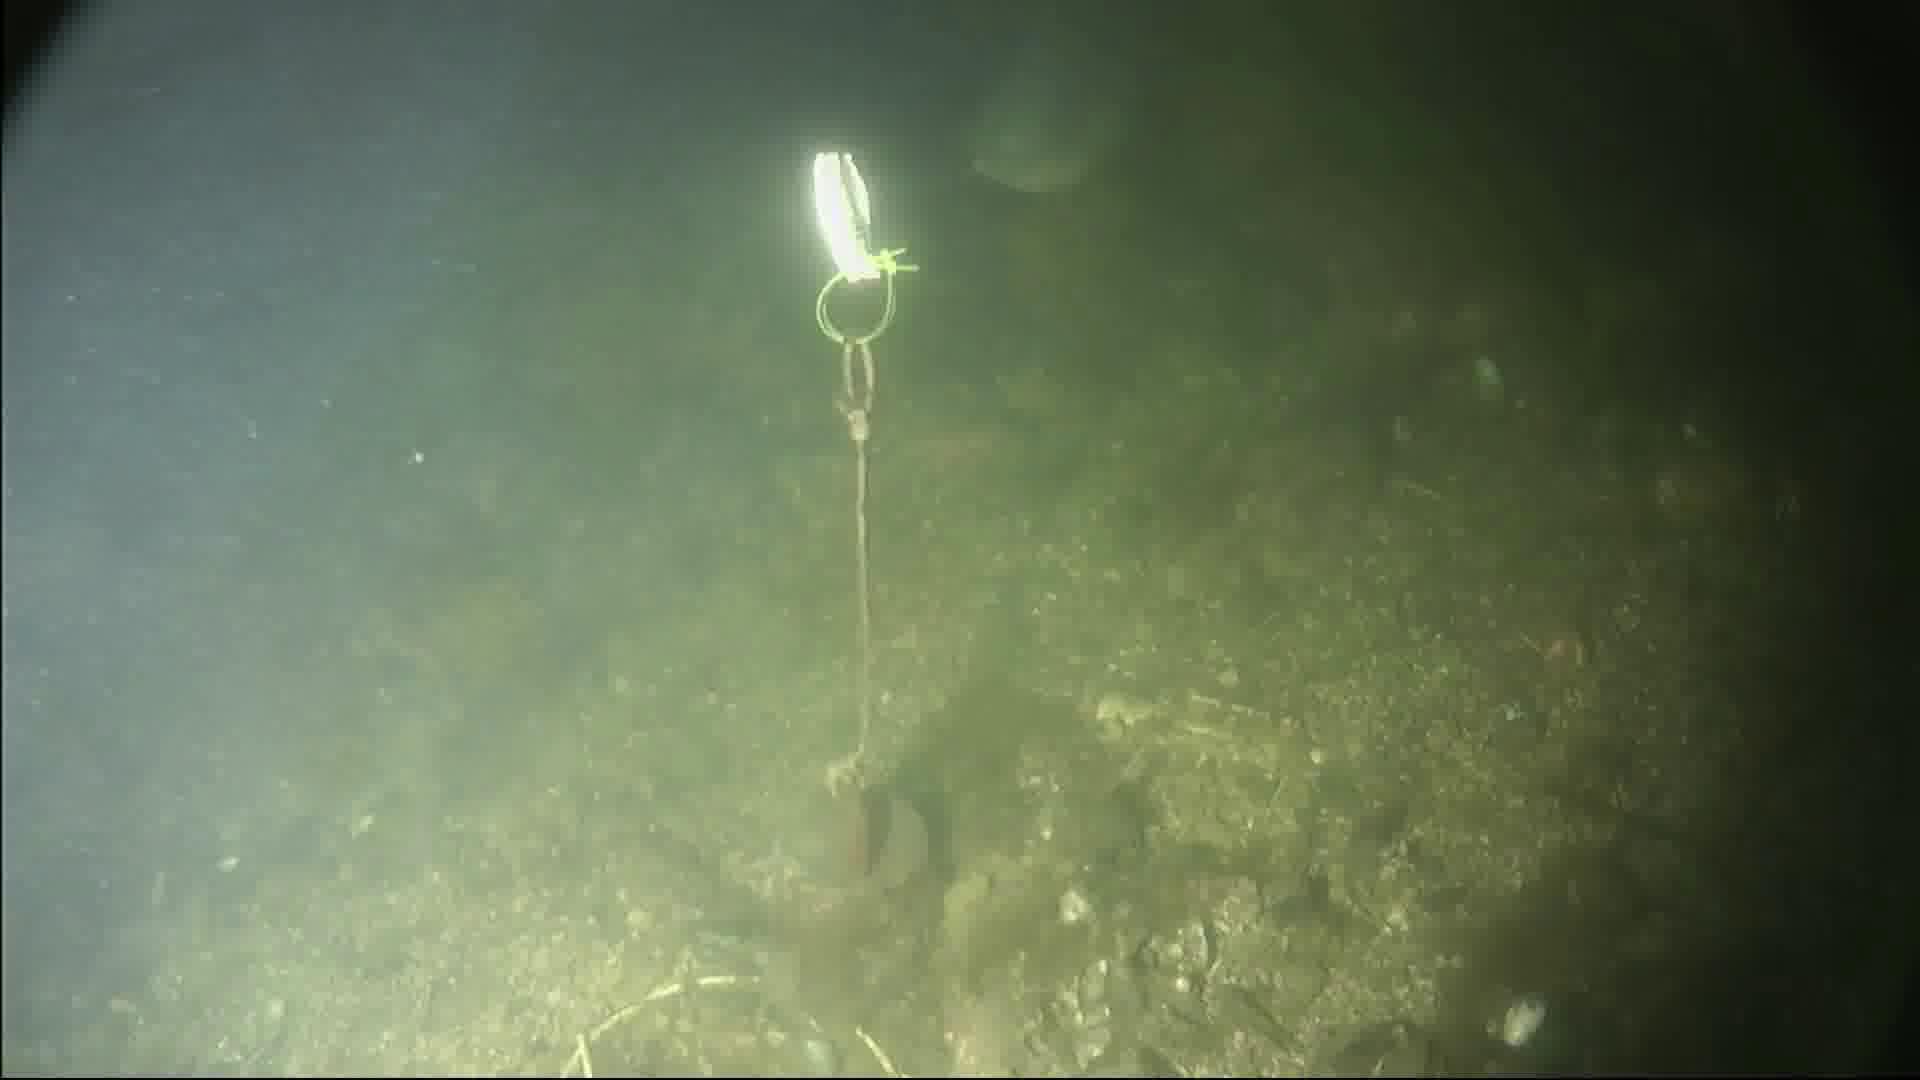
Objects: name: fish